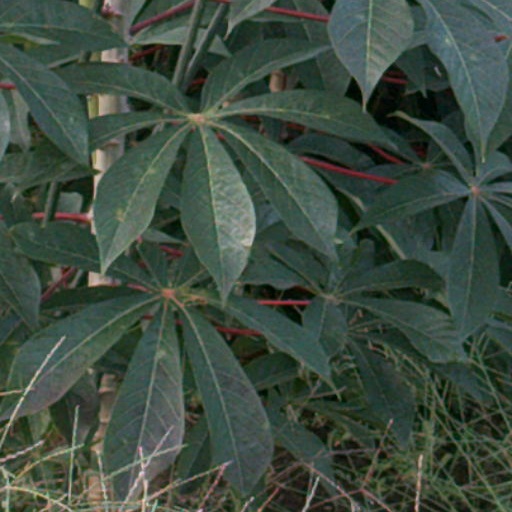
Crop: cassava